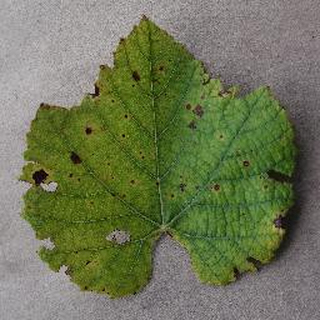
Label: grape_leaf_blight